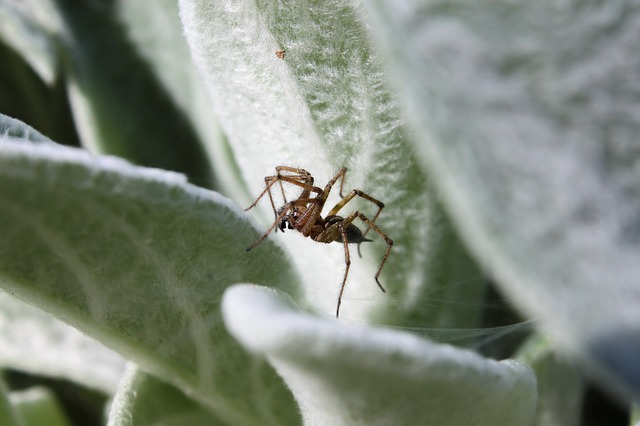
Label: ragno